Marian Bernaciak

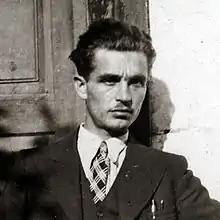

Marian Bernaciak ("nom de guerre "Dymek"" (Little Smoke) or ""Orlik"" (Little Eagle)) (March 6, 1917 – June 24, 1946) was a lieutenant in the Polish Army, a member of ZWZ and the Home Army, a major and a legendary leader of an underground partisan unit of WiN in the Lublin region.